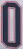
Number: 0